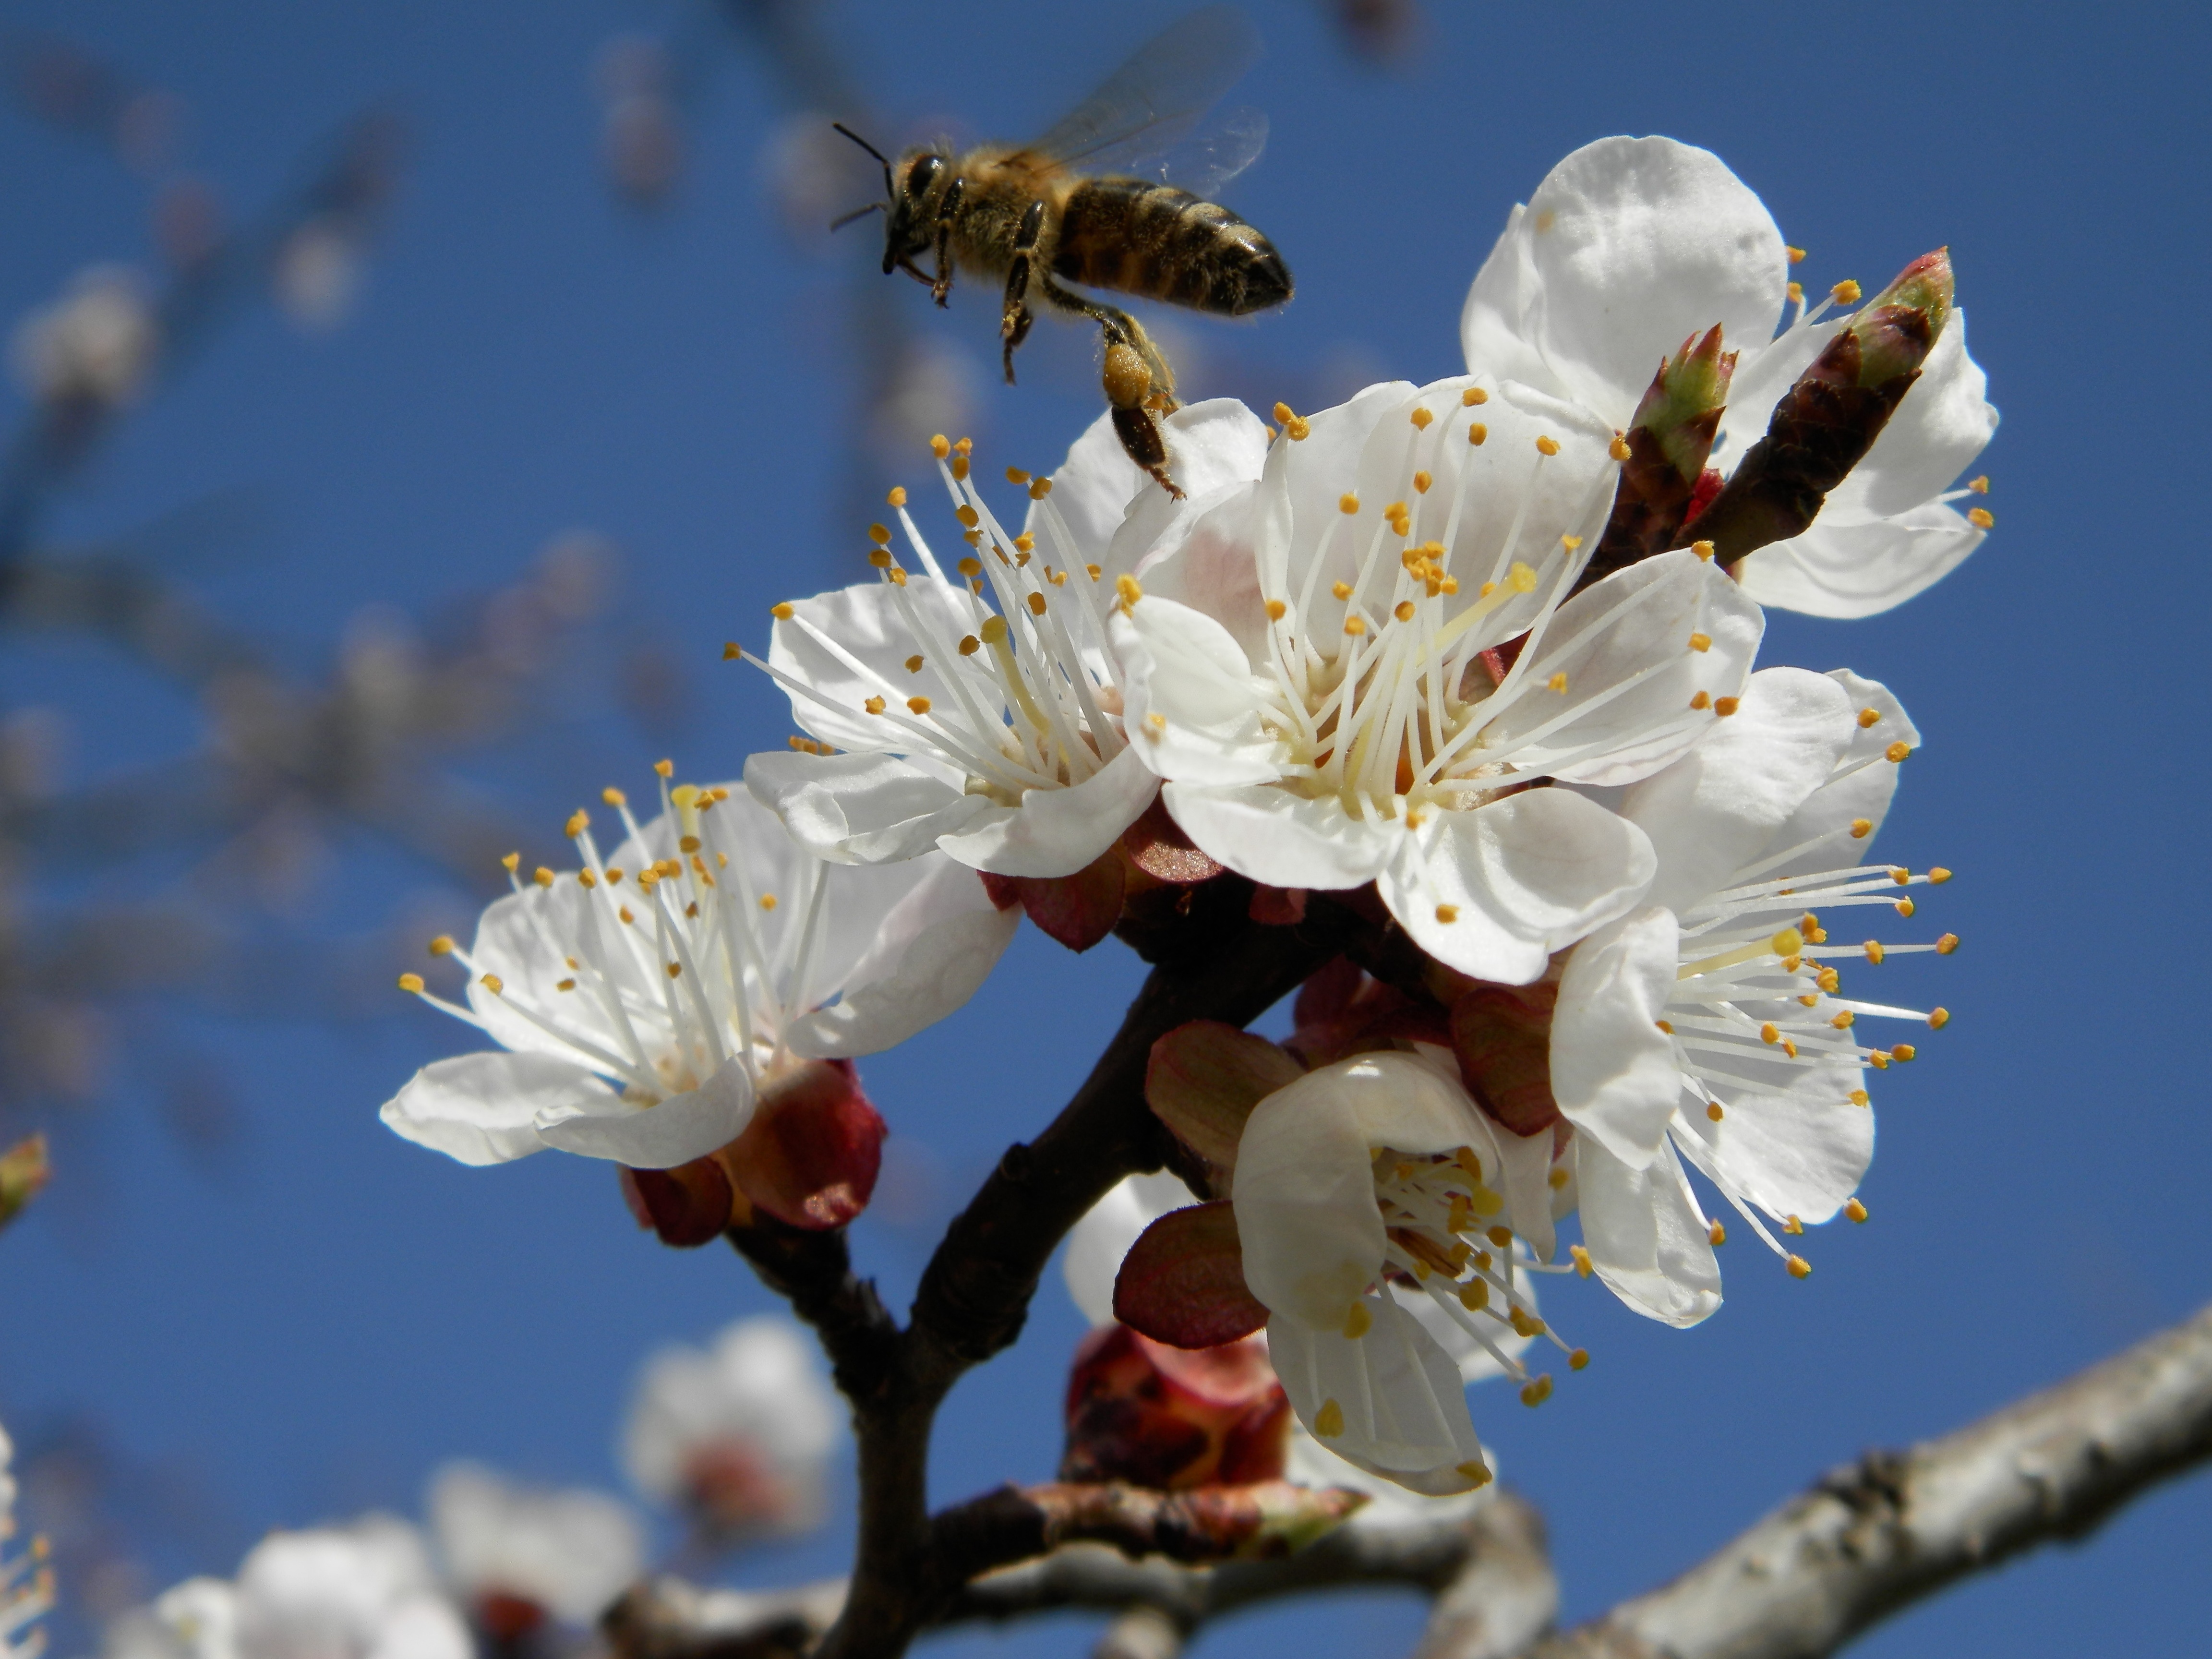
nature, branch, blossom, plant, flower, petal, pollen, spring, produce, insect, botany, flora, fauna, invertebrate, close up, apricot, bee, nectar, macro photography, honey bee, membrane winged insect